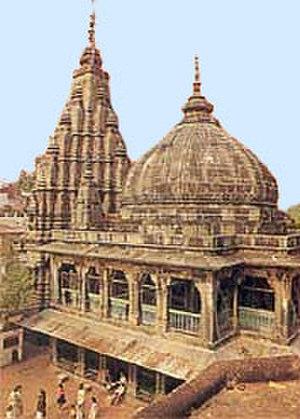
Gaya est une ville de l'État du Bihar, dans le nord de l'Inde. C'est un haut lieu de pèlerinage dans l'hindouisme. En 2011, elle est peuplée de 475 987 habitants.